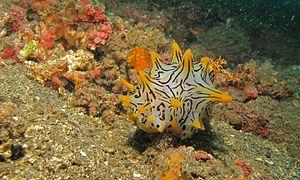
Halgerda okinawa est une espèce de nudibranches du genre Halgerda, de la famille des Discodorididae.